James Halligan (American football)

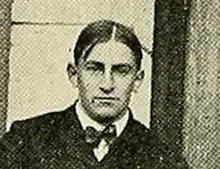
Halligan in the 1901 Massachusetts Agricultural football team photo

James Edward Halligan (February 11, 1879 – January 30, 1965) was an American football coach and college athletic administrator. He served as the head football coach at Massachusetts Agricultural College—now the University of Massachusetts Amherst—from 1901 to 1903 and at Delaware Valley College for 1904 and 1905, compiling a career college football record of 20–10–3 overall. Halligan was the athletic director at Louisiana State University (LSU) from 1910 to 1913. He also worked as a chemist and fertilizer expert. He died on January 30, 1965.